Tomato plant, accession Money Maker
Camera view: horizontal (90 deg, fisheye); turntable rotation: 120 degrees
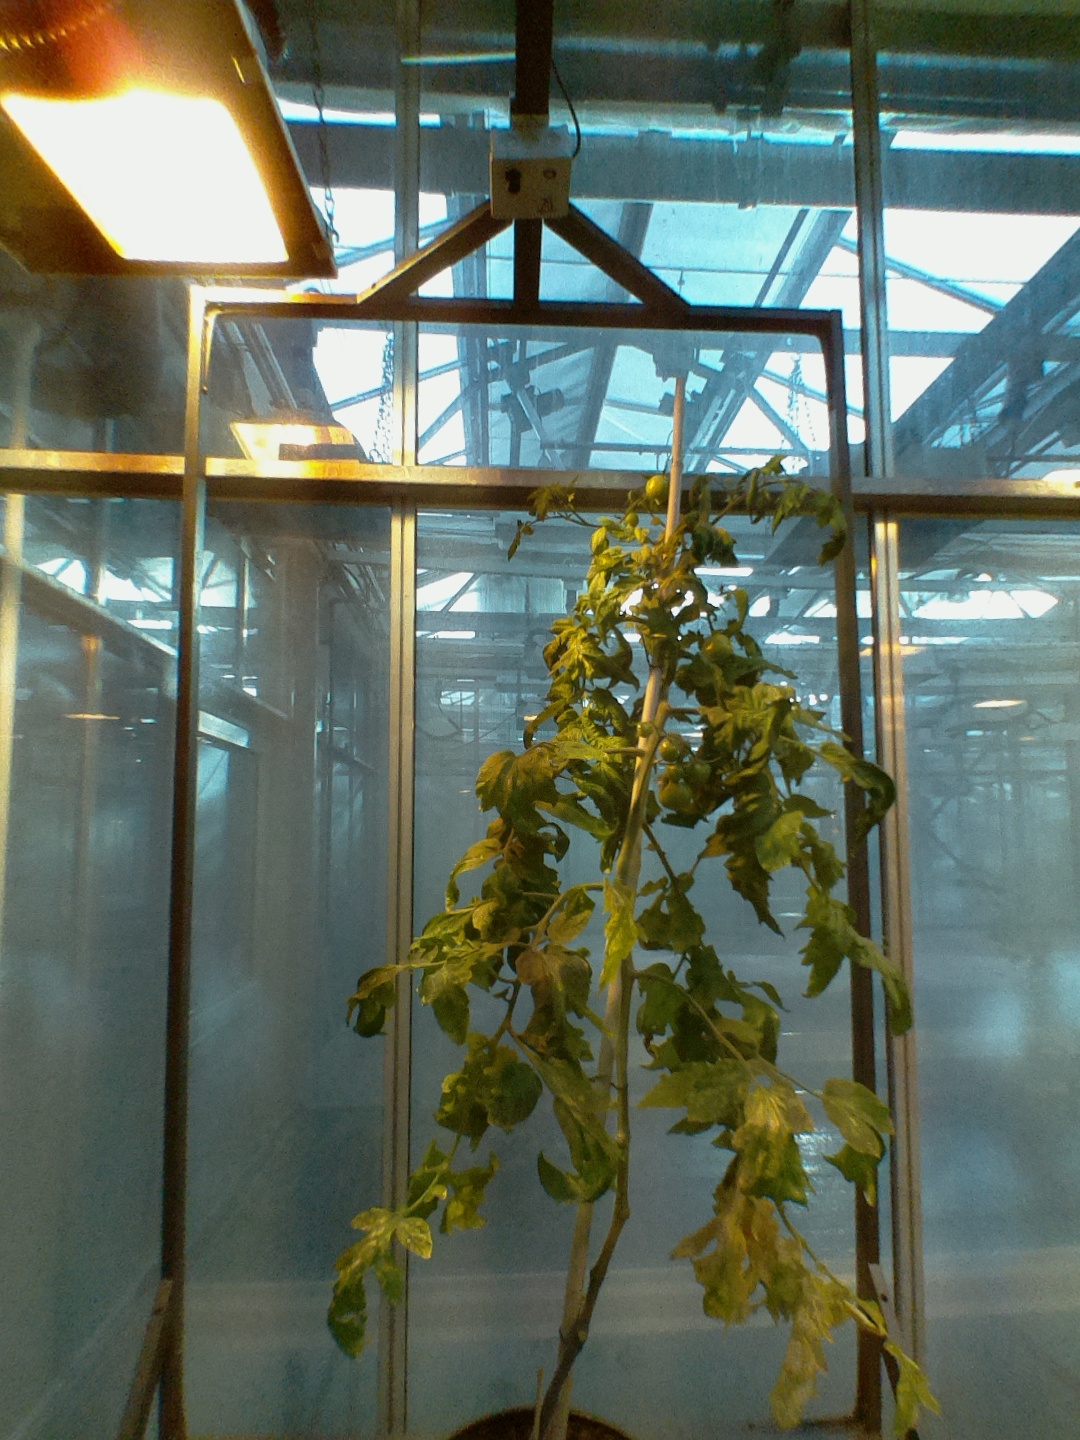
BBCH growth stage 74: 40%-50% of final fruit size